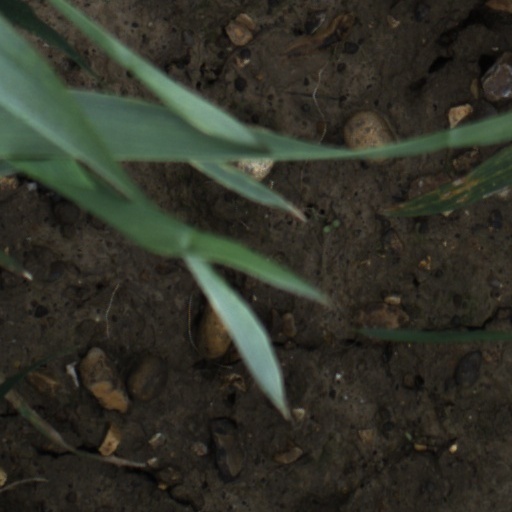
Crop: wheat